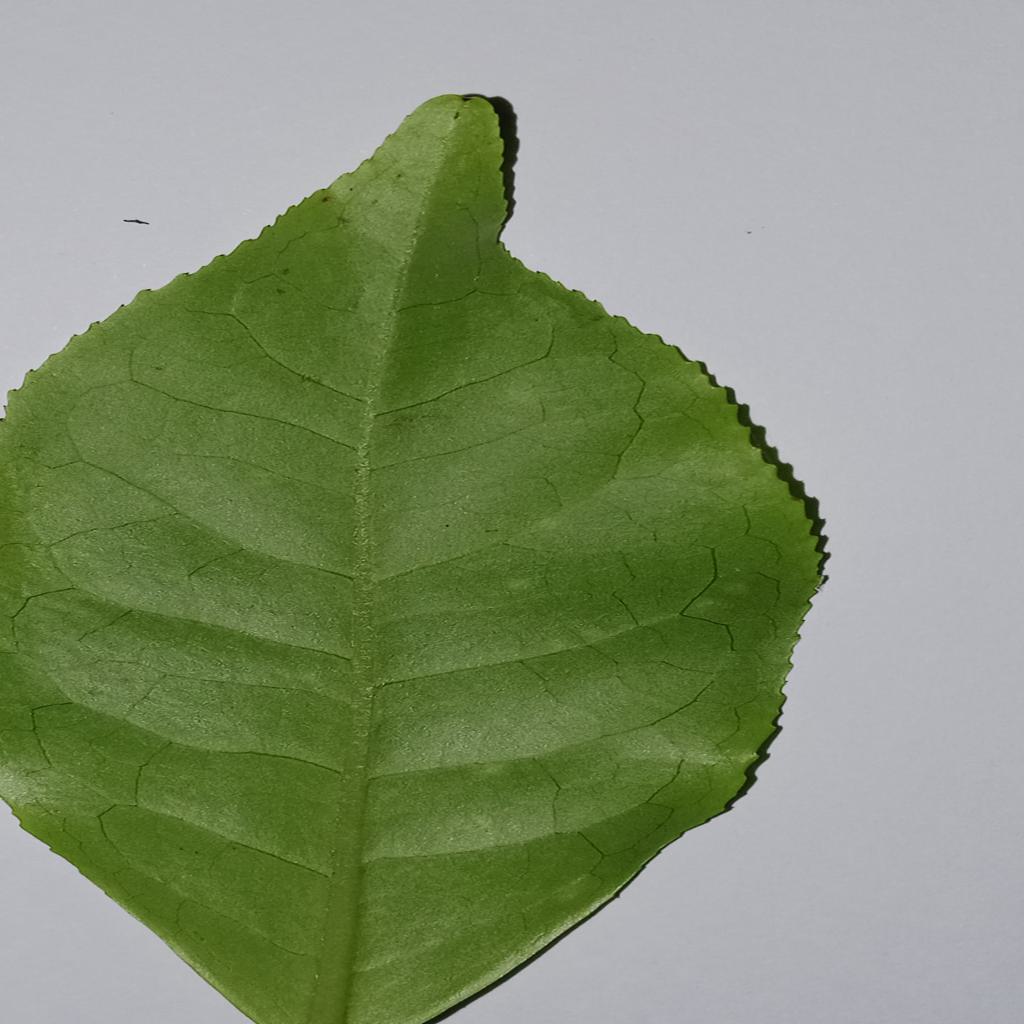
Label: Healthy